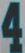
Number: 4